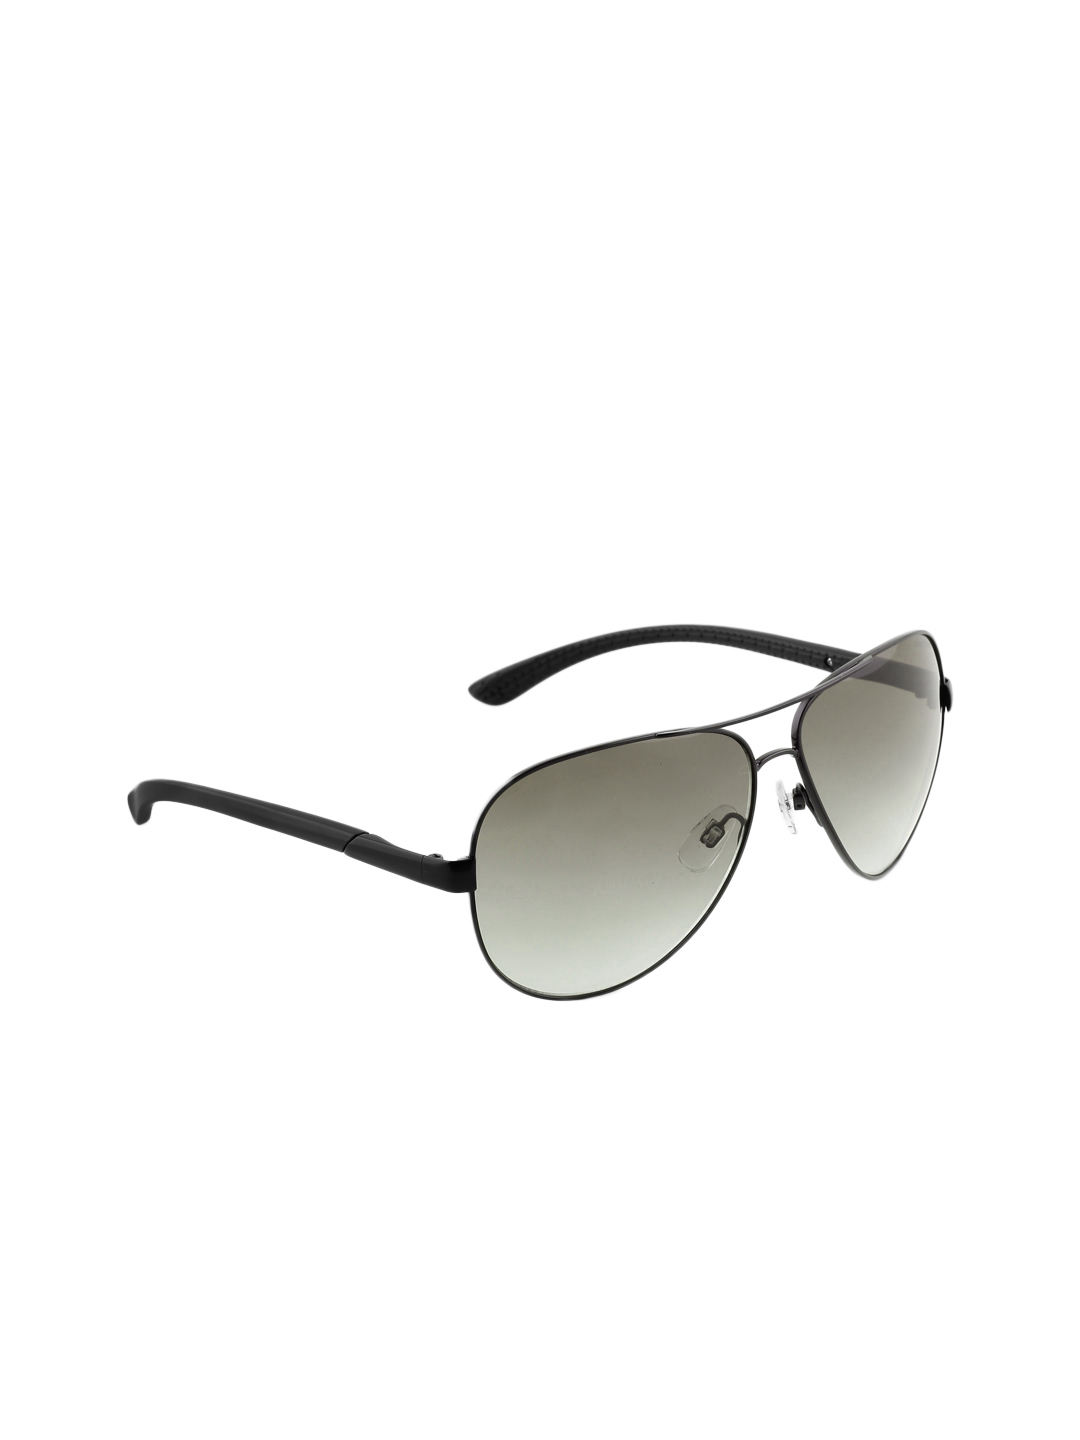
Miami Blues Men Sunglasses
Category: Accessories / Eyewear / Sunglasses
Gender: Men
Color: Black
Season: Winter 2016
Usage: Casual